Arthur C. A. Hall

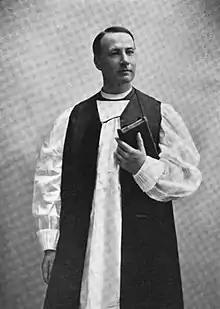

Arthur Crawshay Alliston Hall (April 12, 1847 - February 26, 1930) was the third bishop of Vermont in The Episcopal Church. He combined "a thoroughly consecrated character, a commanding, winning personality, a very quick and clear and wise mind, a deeply spiritual purpose and outlook, a very thorough scholarship, a loving heart, alive with a sense of humor, which never suggested the slightest touch of irreverence."